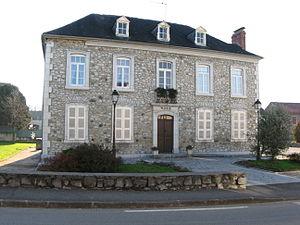
Mairie de Buzy (Pyrénées-Atlantiques) (Pyrénées).
Buzy est une commune française, située dans le département des Pyrénées-Atlantiques en région Nouvelle-Aquitaine.